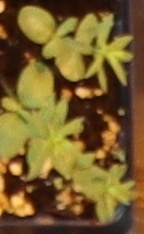
Label: Flax